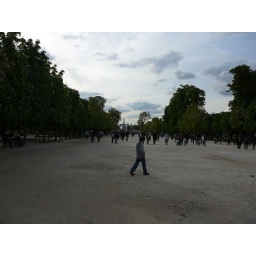
Tuileries Gardens, chestnuts, blue sky and Place de la Concorde in the distance